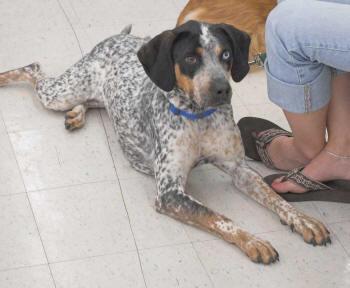
bluetick